High-heeled shoe

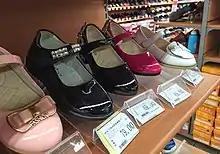
Children's high-heeled Mary Janes for sale in Fuzhou

Heels went out of fashion starting around 1810, and then in 1860, they surged in popularity, with an average height of about two and a half inches. The Pinetto heel and the Cromwell heel were both introduced during this time. Their production was also increased with the invention and eventual mass production of the sewing machine around the 1850s. With sewing machines, yields increased as machines could quickly and cheaply "position the heel, stitch the upper, and attach the upper to the sole."